Barranquilla

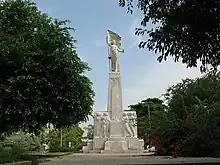
Monument to the Flag

Among the plazas of the city are "Plaza de Bolívar", located at the north end of the promenade of the same name which is the center of the city and the spearhead of restoration of the historic centre, rebuilt in 2003. "Plaza de San Nicolás", opposite the church of San Nicolas, was the center of the cultural, commercial and religious Barranquilla in early twentieth century. "Plaza de la Paz" was built in 1986 opposite the Metropolitan Cathedral to welcome Pope John Paul II. It is an important site of mass social, political and cultural demonstrations. It contains the sculpture "El Policía Amigo".